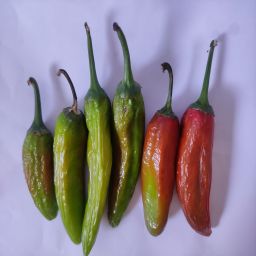
Crop: New Mexico Green Chile
Quality: Old